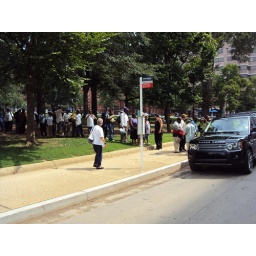
Weekend delivery of food, bottles of water and snacks to the homeless community in Washington DC